Bi-directional hypothesis of language and action

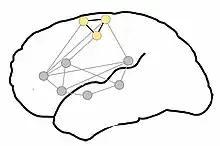
Proposed organization of motor-semantic neural circuits for action language comprehension. Gray dots represent areas of language comprehension, creating a network for comprehending all language. The semantic circuit of the motor system, particularly the motor representation of the legs (yellow dots), is incorporated when leg-related words are comprehended. Adapted from Shebani et al. (2013).

It has been proposed that the control of movement is organized hierarchically, where movement is not controlled by individually controlling single neurons, but that movements are represented at a gross, more functional level. A similar concept has been applied to the control of cognition, resulting in the theory of cognitive circuits. This theory proposes that there are functional units of neurons in the brain that are strongly connected, and act coherently as a functional unit during cognitive tasks. These functional units of neurons, or "thought circuits," have been referred to as the "building blocks of cognition". Thought circuits are believed to have been originally formed from basic anatomical connections, that were strengthened with correlated activity through Hebbian learning and plasticity. Formation of these neural networks has been demonstrated with computational models using known anatomical connections and Hebbian learning principles. For example, sensory stimulation through interaction with an object activates a distributed network of neurons in the cortex. Repeated activation of these neurons, through Hebbian plasticity, may strengthen their connections and form a circuit. This sensory circuit may then be activated during the perception of known objects.